Lautaro Giannetti

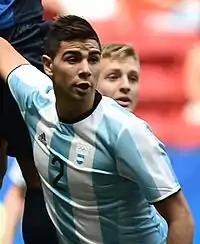
Giannetti with Argentina at the 2016 Summer Olympics

Lautaro Daniel Giannetti (born 13 November 1993) is an Argentine professional footballer who plays as a centre-back for club Udinese.